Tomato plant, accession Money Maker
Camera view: bottom (45 deg); turntable rotation: 330 degrees
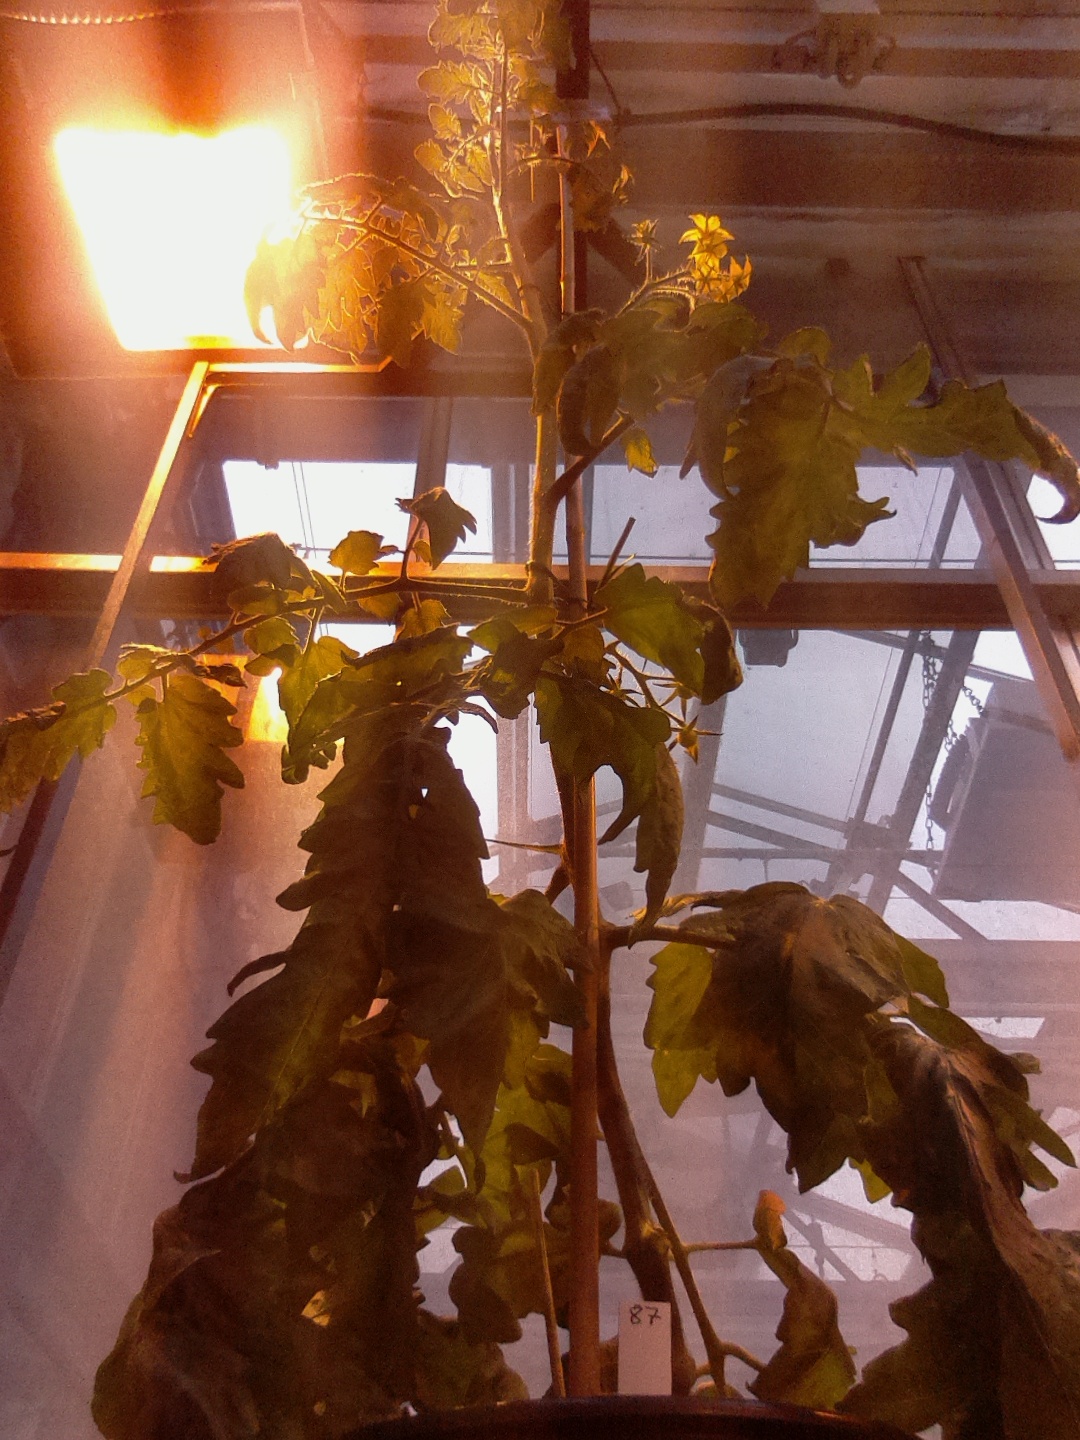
BBCH growth stage 70: Fruits at the main stem or branches visibles